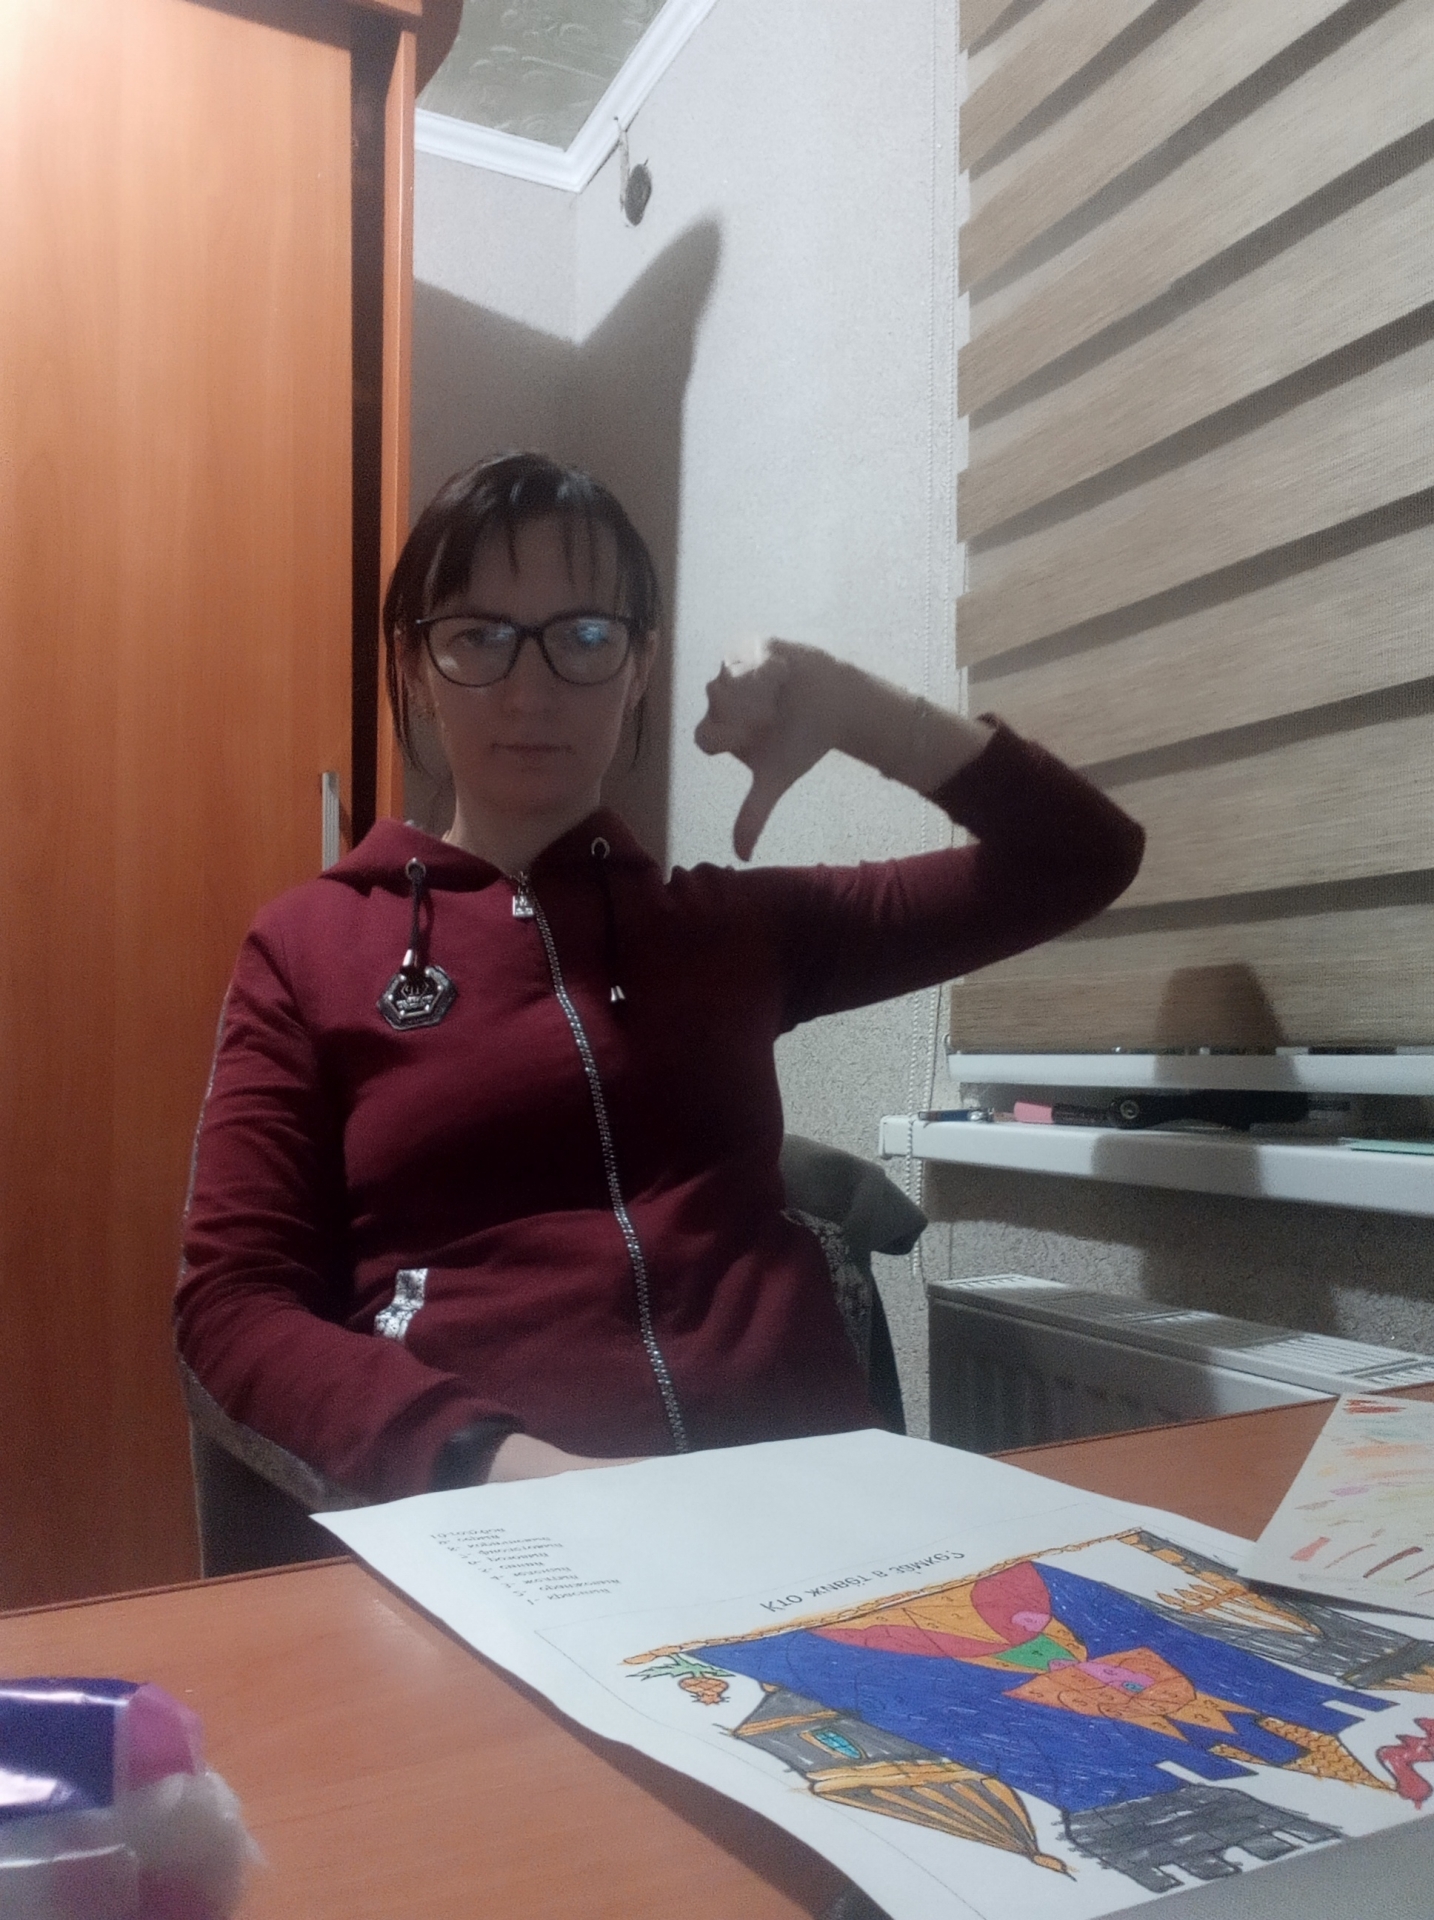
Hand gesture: dislike